Kannitverstan

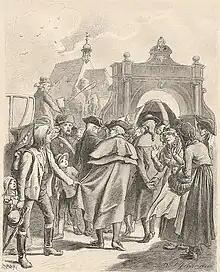
Illustration by Rudolf Geißler for the magazine Münchener Bilderbogen, 1895: The craftsman boy meets the funeral procession of Mr Kannitverstan

Kannitverstan is a short story by the German author Johann Peter Hebel, which first appeared as a calendar story in 1808 in "Rheinländischer Hausfreund" (Rhenish family friend). It tells of a craftsman who, as a result of a misunderstanding, comes to realise the transience of earthly things and thus regains his contentment.